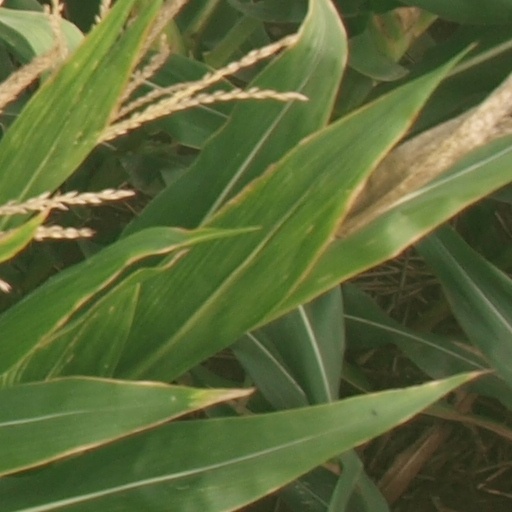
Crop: maize; corn